Jawbreaker (band)

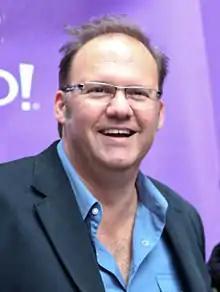
Producer Rob Cavallo gave "Dear You" very polished production value in comparison to Jawbreaker's previous albums.

In the months leading up to the album's release, a number of music publications positioned Jawbreaker as the next stars of the Bay Area punk scene, sometimes referring to them as "the thinking man's Green Day". When "Dear You" was released in September 1995, however, its polished production and clear vocals strongly divided the band's fanbase. "["Dear You"]'s production glistened and gleamed," says Greenwald, "Schwarzenbach's voice was sanded and smoothed, and the songs were mellow, introspective affairs. The reaction was harsh—those who had entrusted their emotional lives to Schwarzenbach, had viewed him as a tattered, secular priest to lay their burdens on, felt betrayed." Ben Weasel was so displeased with the album, particularly the sound of Schwarzenbach's singing, that he wrote Pfahler a letter detailing his complaints with it. Despite a music video in rotation to support the single "Fireman," sales of "Dear You" were poor, and only sold 40,000 copies in the US.